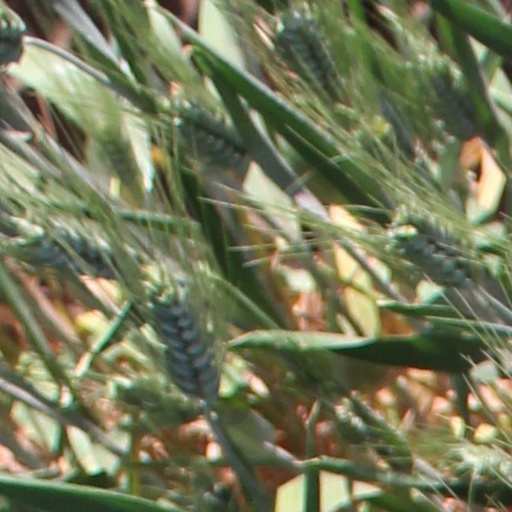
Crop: wheat